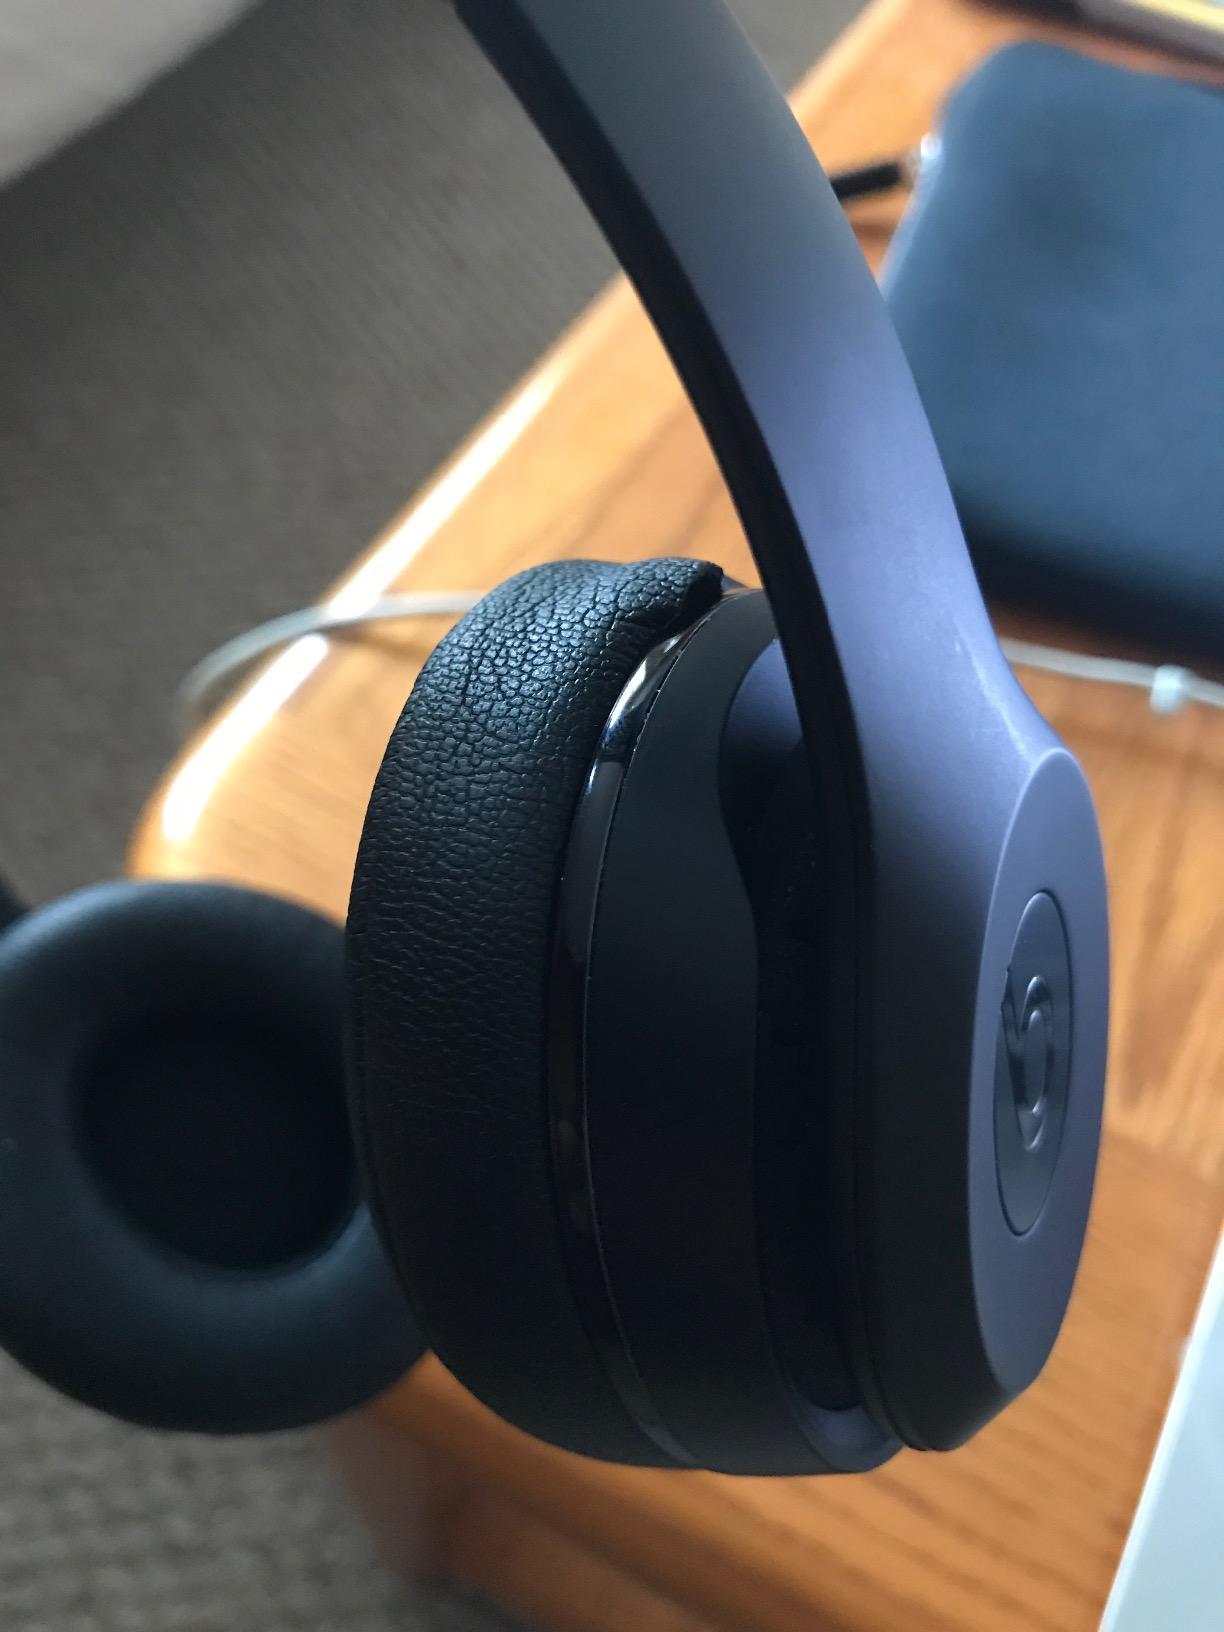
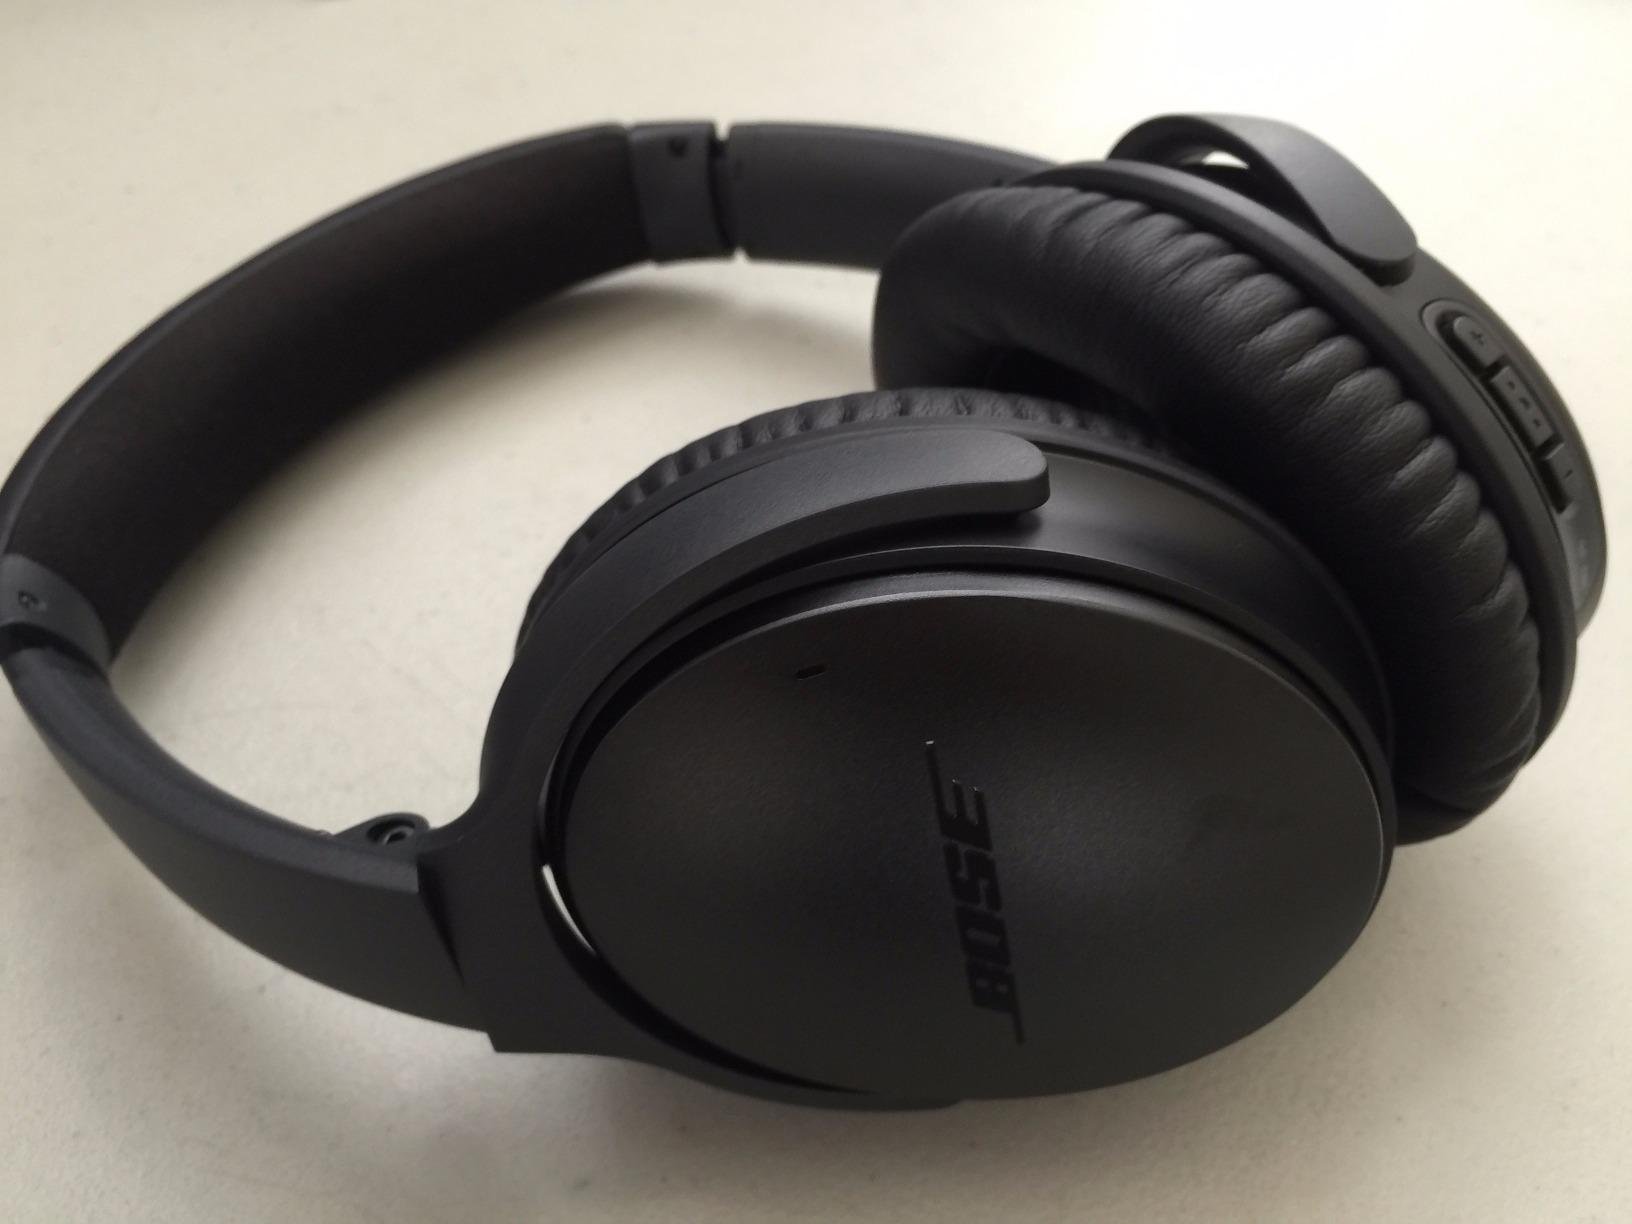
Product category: headphones
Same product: no